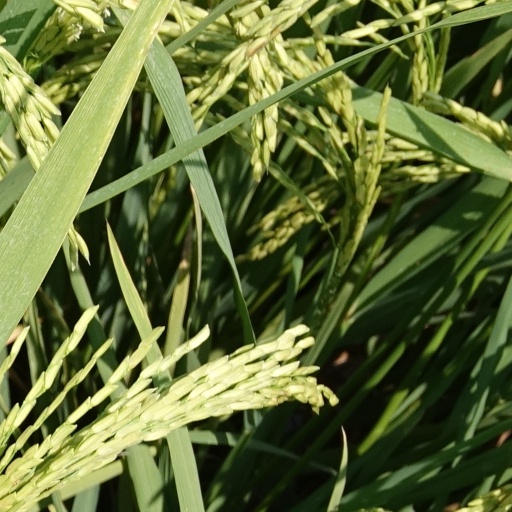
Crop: rice